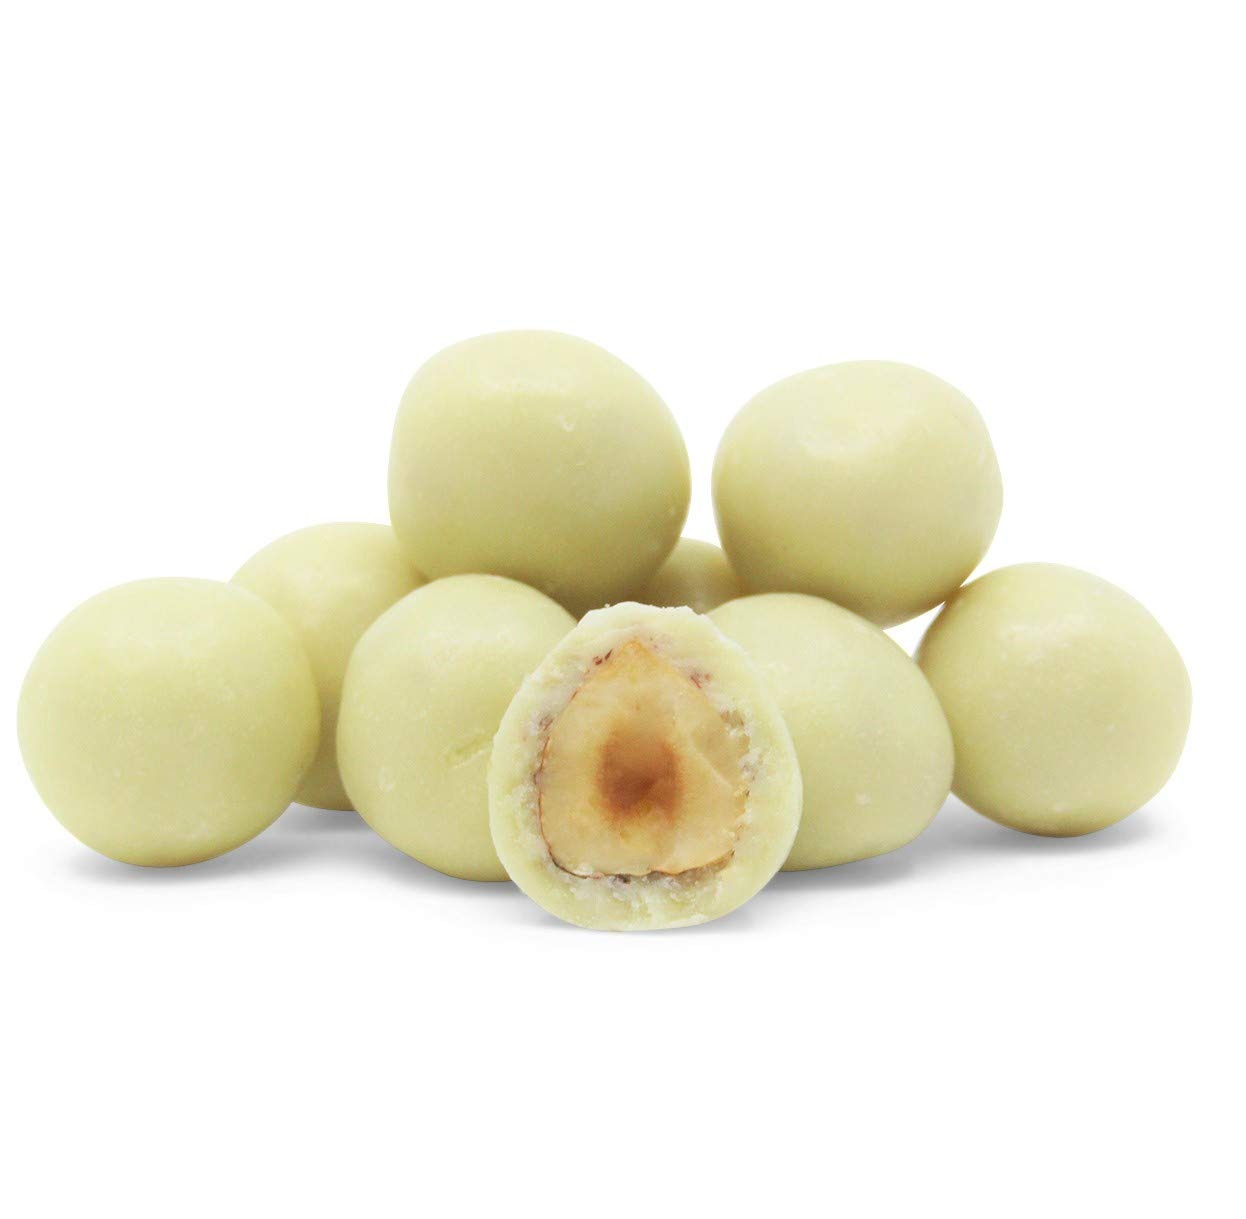
Item Name: Gourmet White Chocolate Covered Hazelnuts by Its Delish, 10 lbs Bulk | White Milk Chocolate Coated Hazel Nuts, Kosher Dairy
Bullet Point 1: PREMIUM White Milk Chocolate Covered Hazelnuts
Bullet Point 2: VALUE SIZE Ten Pounds (160 Oz) bulk by the It's Delish brand
Bullet Point 3: YUMMY Made with the freshest & finest hazel nuts and dairy white chocolate
Bullet Point 4: CLASSY DELIGHT Wonderful treat for yourself, office parties, candy buffets or to give as a gift
Bullet Point 5: QUALITY Certified Kosher OU Dairy Cholov Yisroel Made in the USA Shipped to you fresh!
Product Description: <p></p><b>Gourmet White Chocolate Hazelnuts by Its Delish </b> <p></p> It's Delish delicious white milk chocolate covered hazelnuts are made with freshly roasted hazel nuts and white dairy chocolate. These are a classy delight to serve at any event. Of course you need some to have around as a snack for your home, office and travel. They're bursting with flavor and will be a pleasant treat for parties, snacks and gift trays. Stock up in bulk and save<p></p><b>About It's Delish!</b> <p></p>It's Delish was established in 1992 and is located in North Hollywood, California. It's Delish is a food manufacturer and distributor who produces over 500 gourmet food products including licorice, sour belts, taffies, caramels, Jordan almonds, chocolates, nuts, fruits, trail mixes, spices, and the spice blends. It's Delish also produces organics and all natural products. We give you the opportunity to order from the factory direct!<p></p>It’s Delish! prides itself on the four pillars that are at the foundation of everything we do.<p></p>Innovation Quality Value Service
Value: 1.0
Unit: Count

Price: 91.99